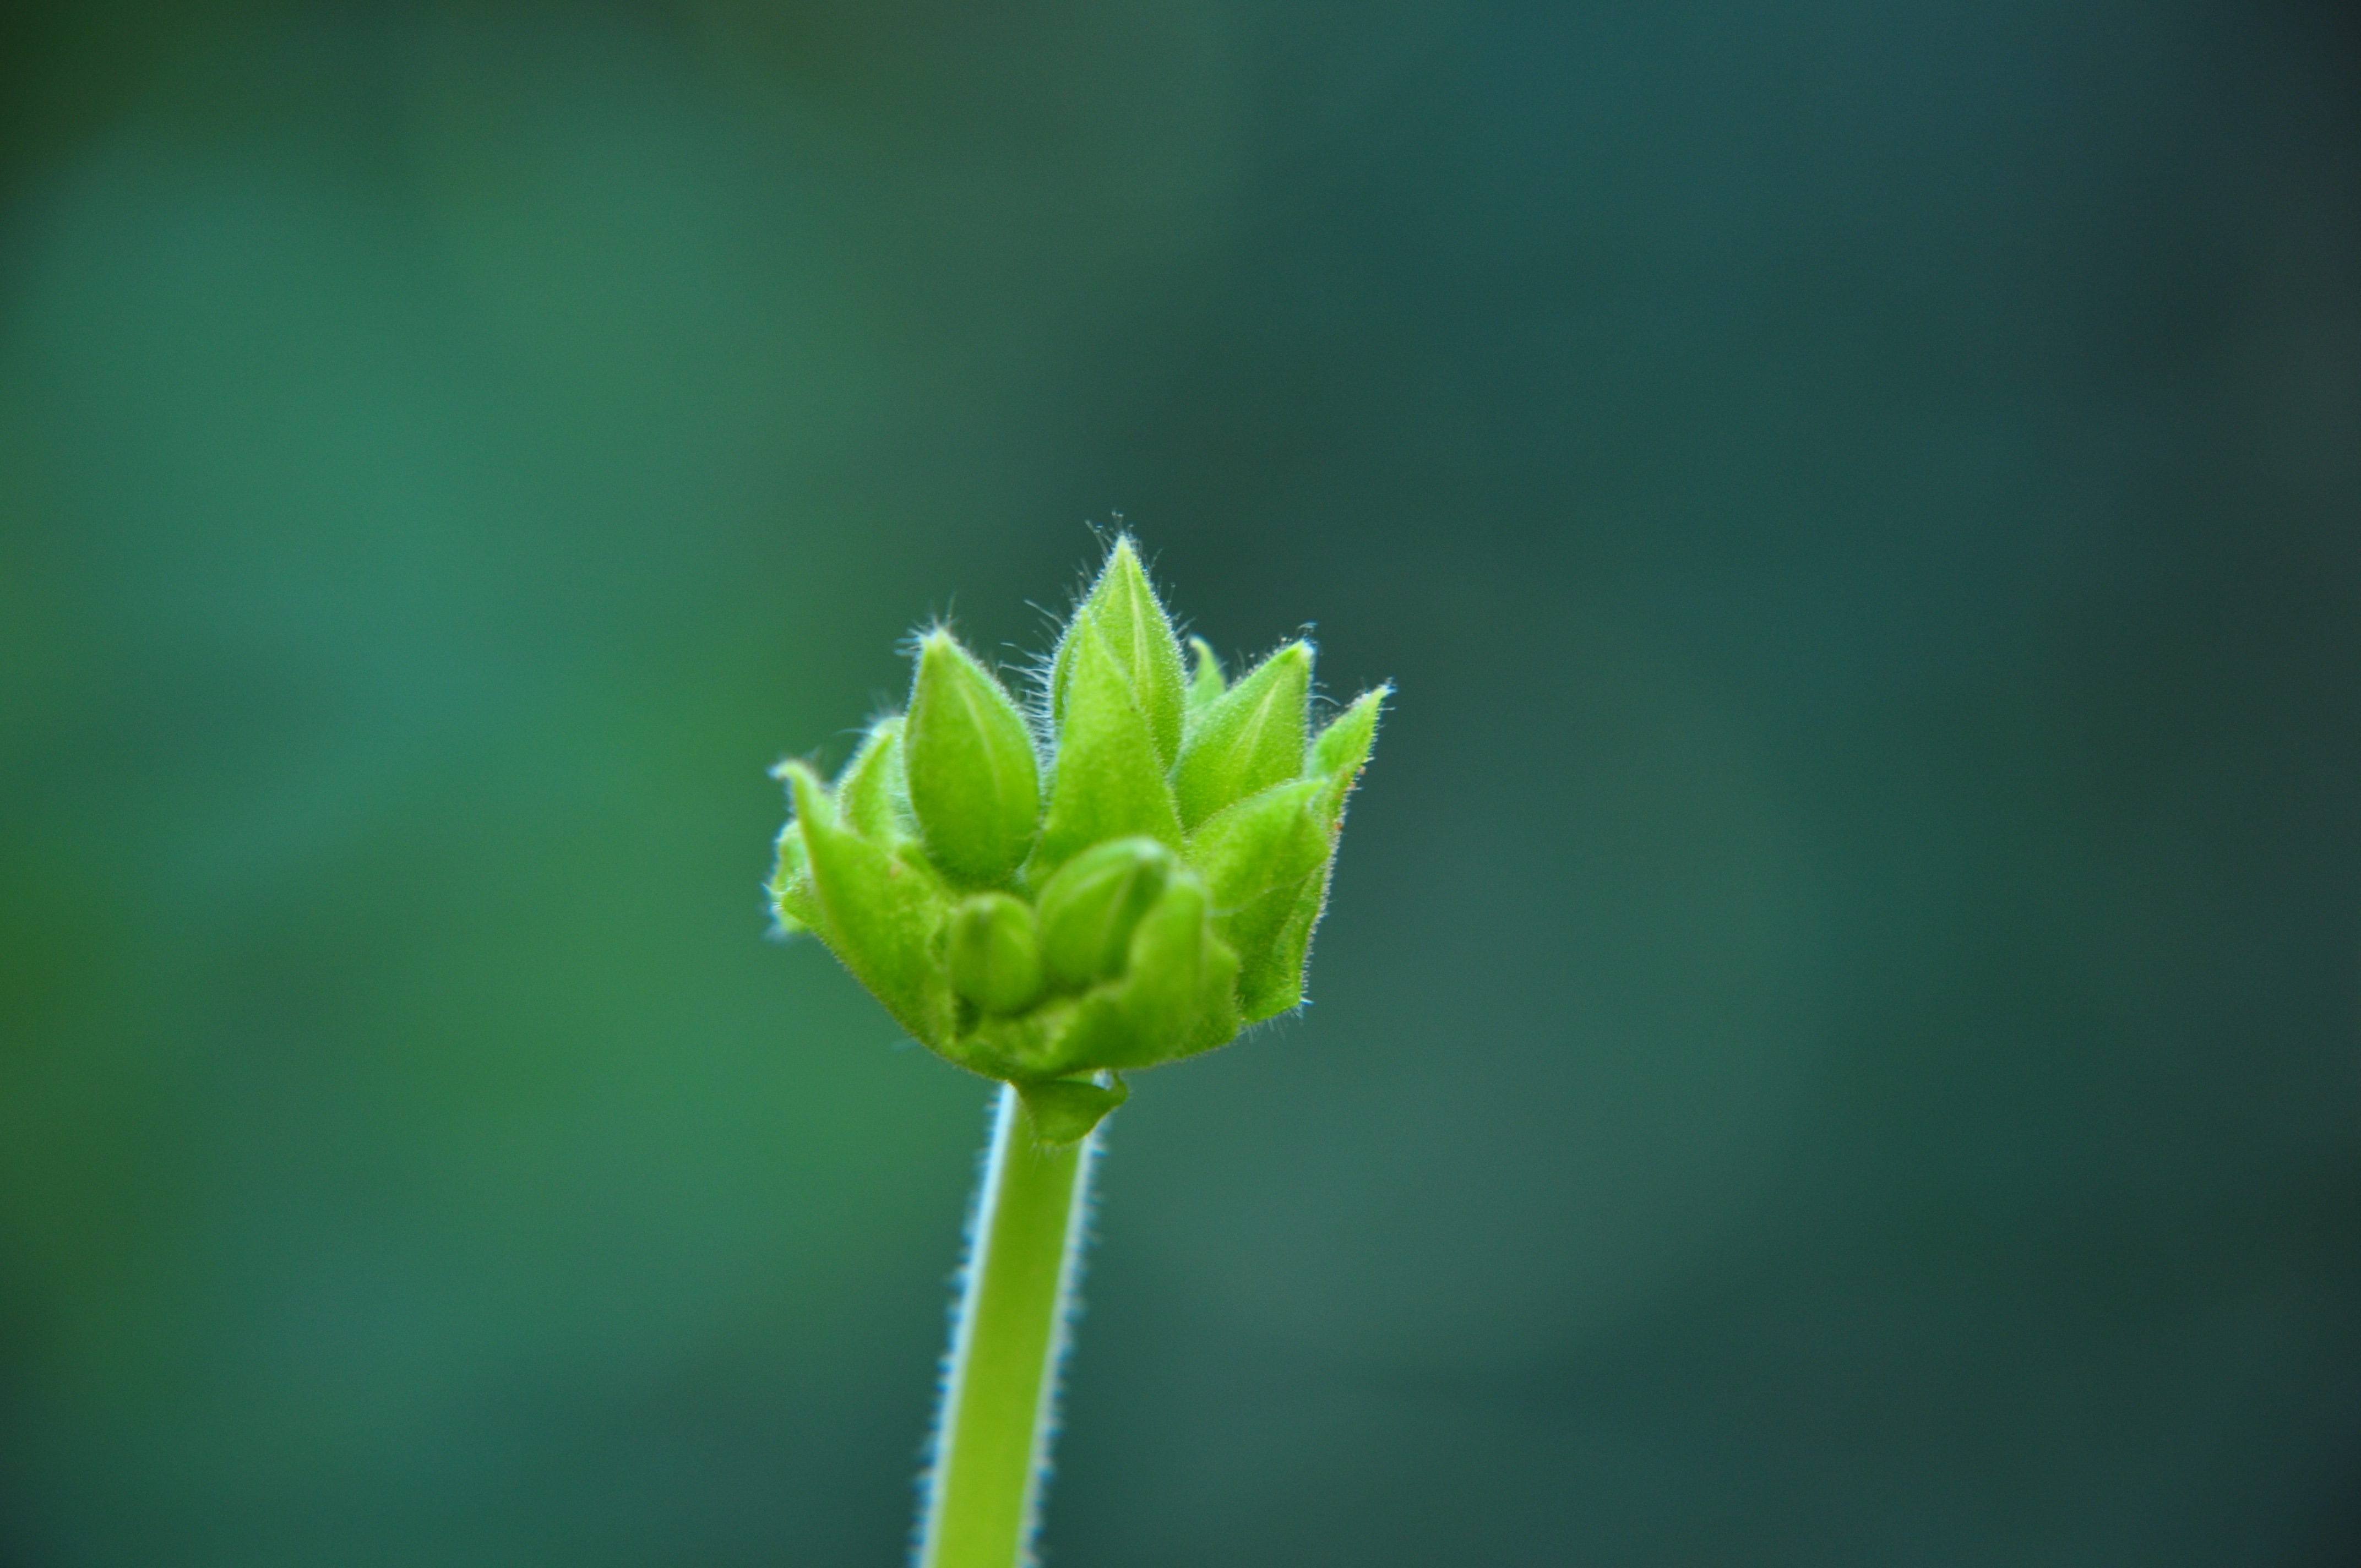
nature, plant, photography, leaf, flower, green, botany, flora, flowers, close up, bud, macro photography, flowering plant, plant stem, computer wallpaper, land plant